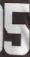
Number: 5